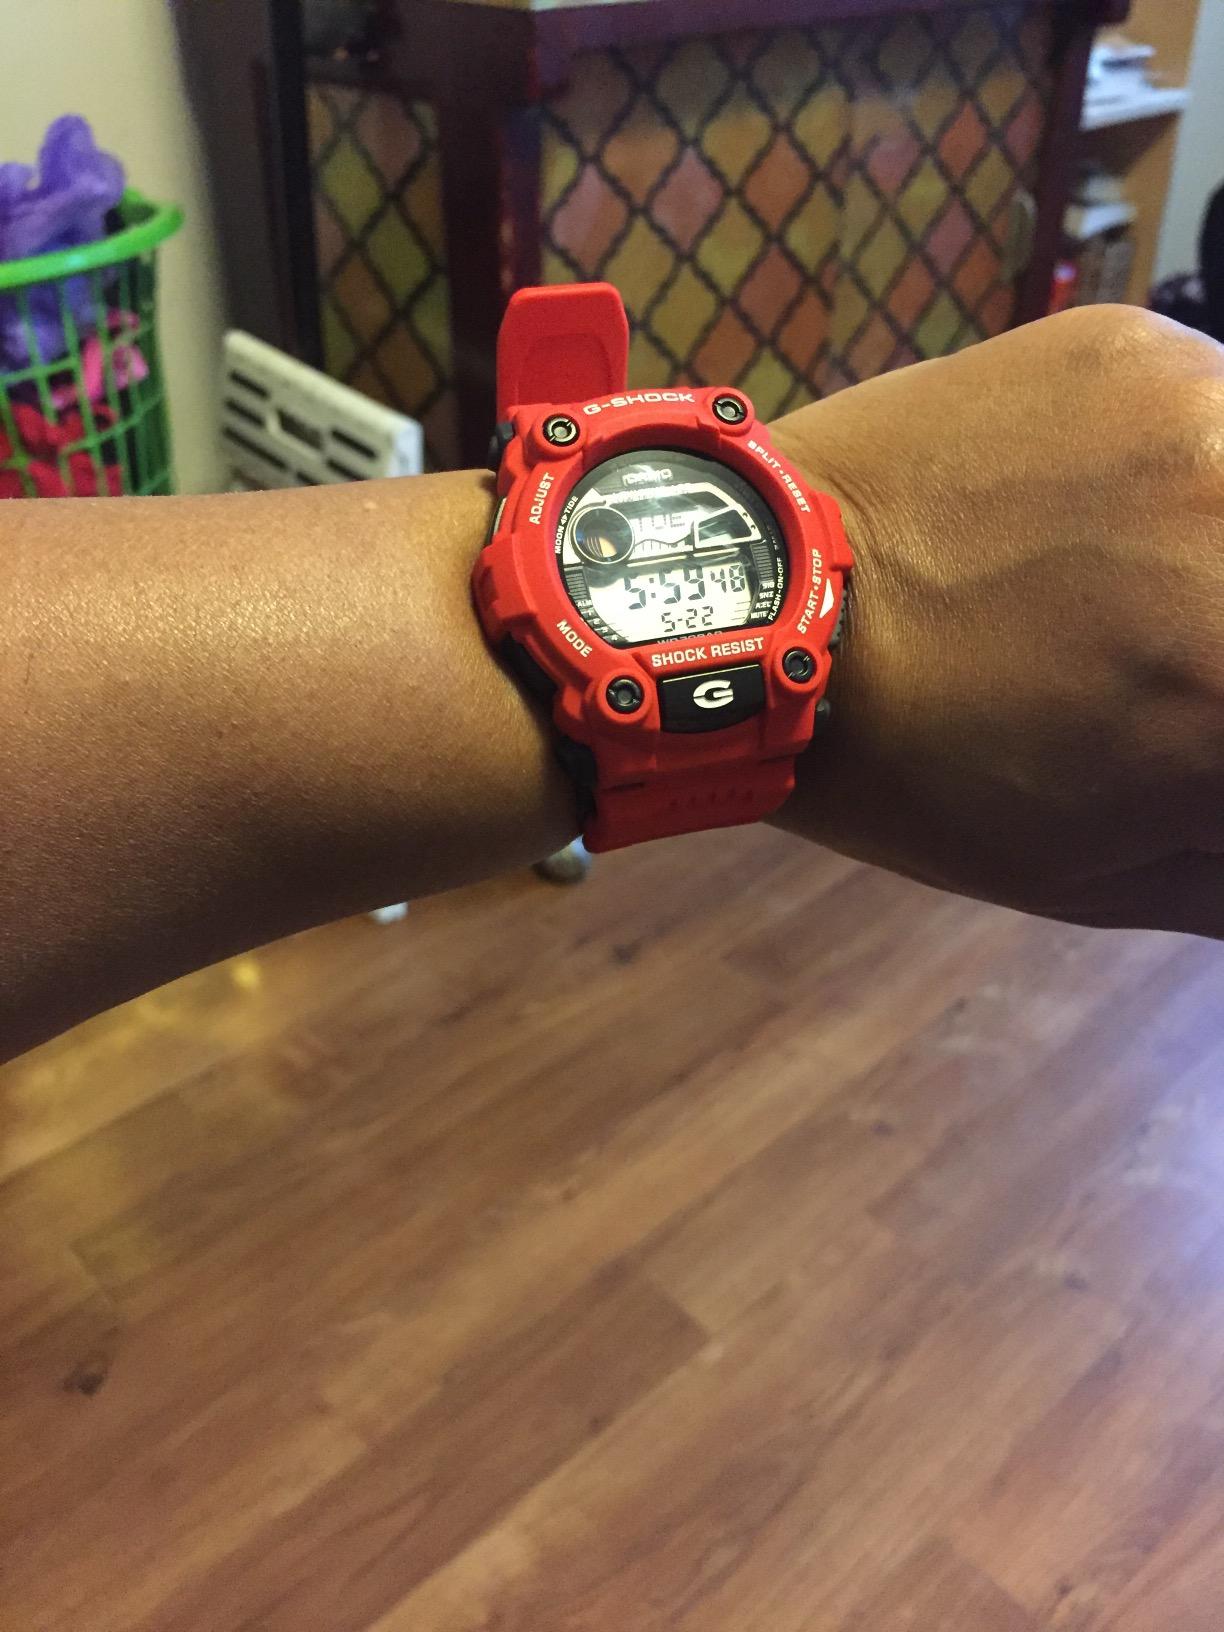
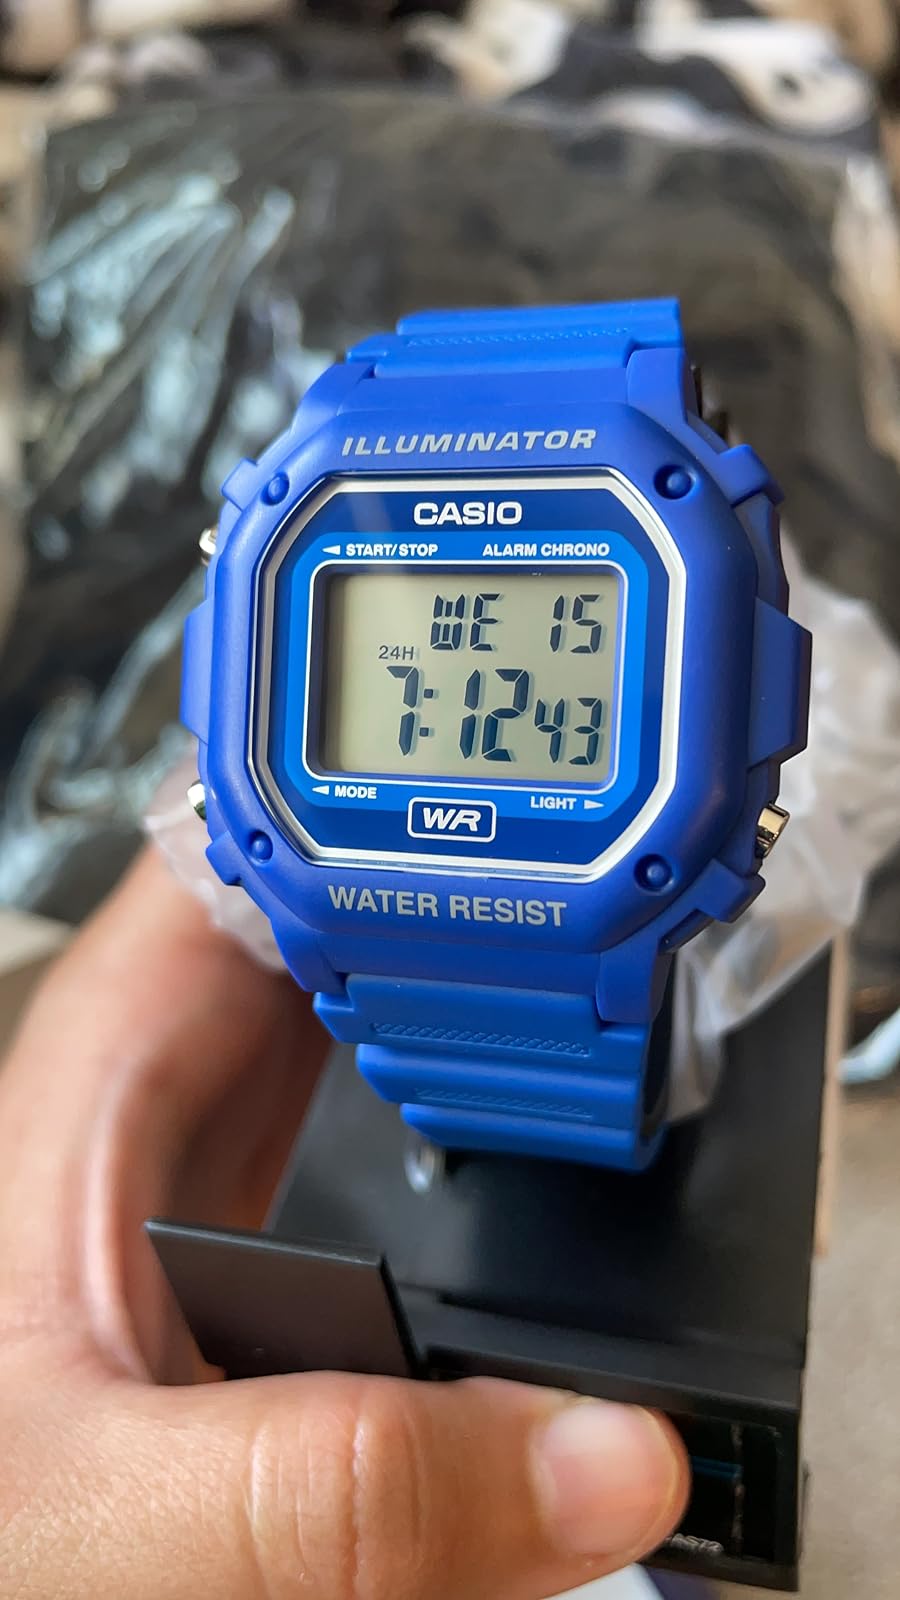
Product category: accessories_watch
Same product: no